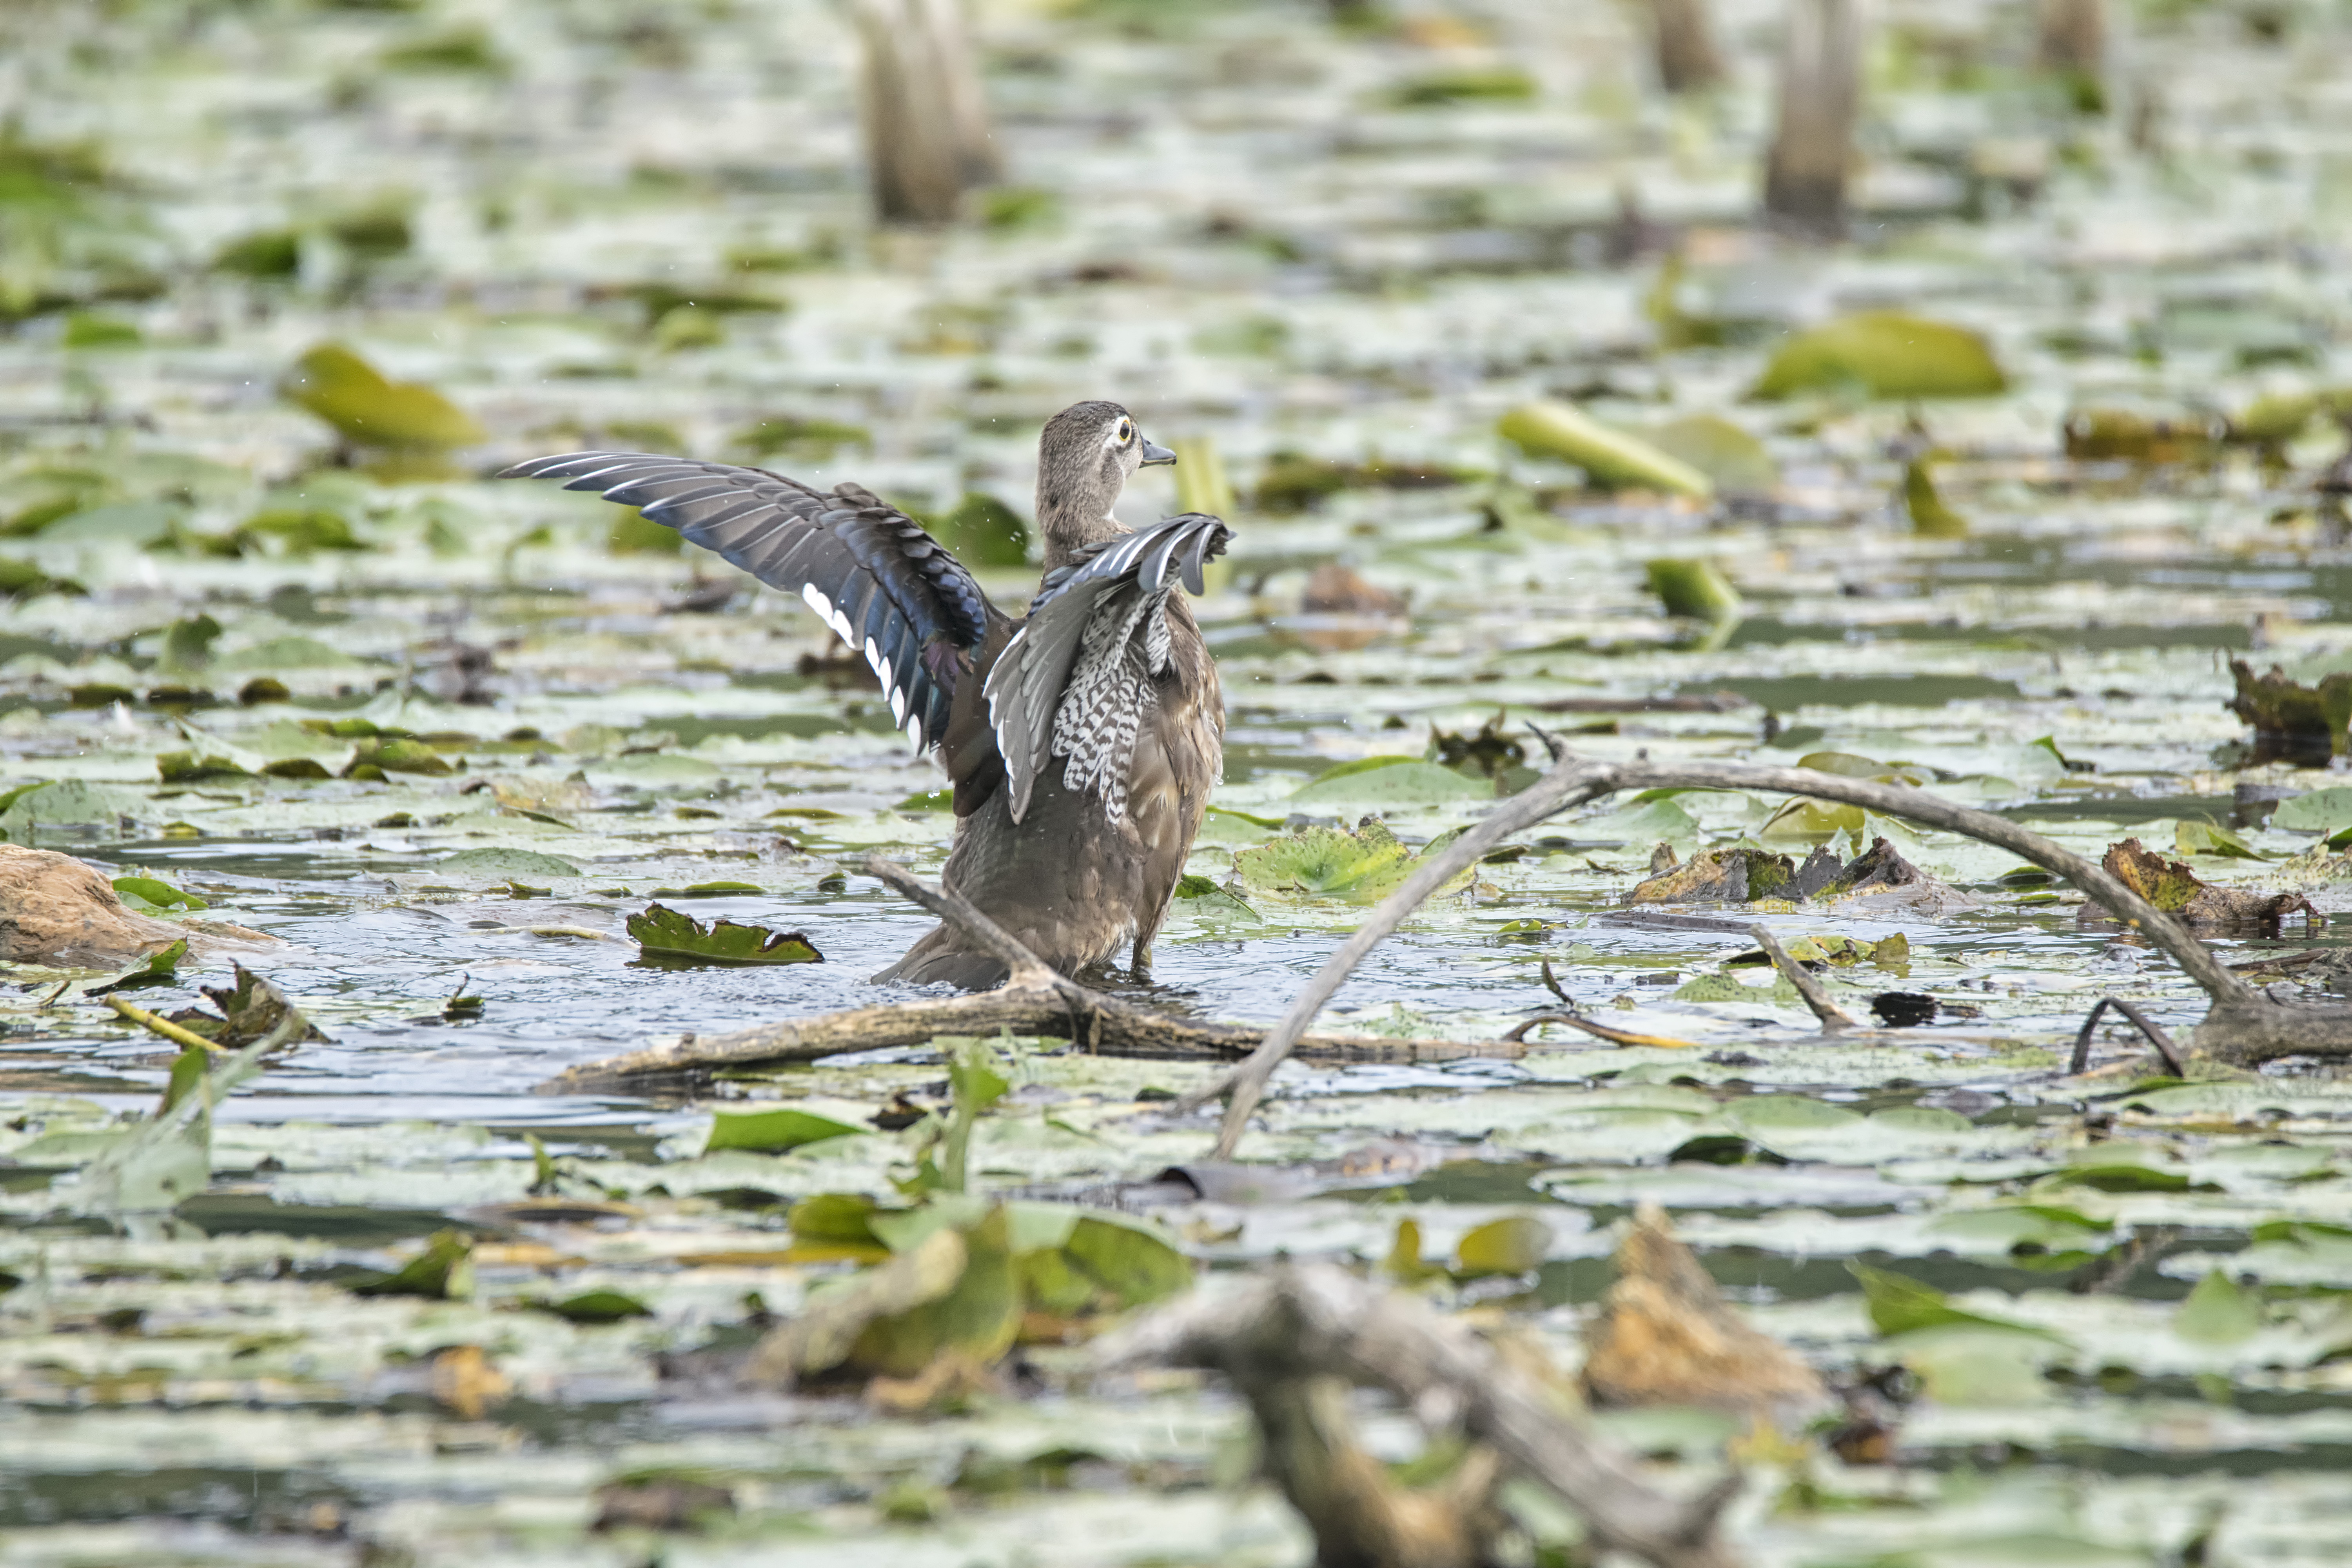
nature, bird, wood, flower, wildlife, fauna, duck, canada, wetland, vertebrate, quebec, water bird, canard, sherbrooke, oiseau, branchu, perching bird, ducks geese and swans